Queen of the Desert (film)

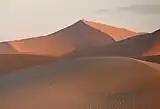
Scenes were filmed at Merzouga, Morocco.

Principal photography began on December 20, 2013. Herzog shot background scenes and establishing shots without the principal cast in Merzouga, Morocco and Petra, Jordan. Principal photography with the main cast started in Merzouga on January 13, 2014. Filming also took place at Marrakesh and Erfoud and continued till February 26, 2014, in Ouarzazate, Morocco. After Morocco, filming moved to London and finished on March 6, 2014.